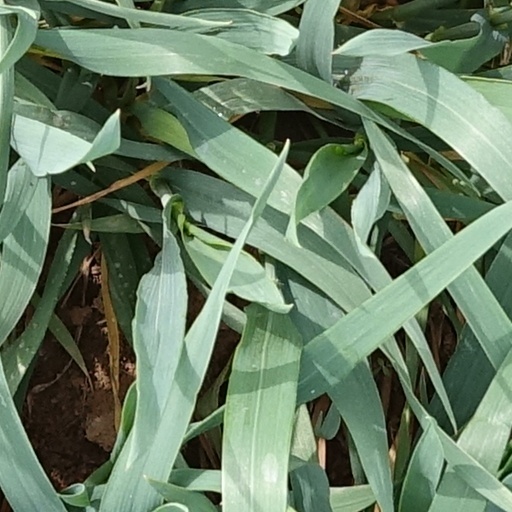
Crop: wheat